U2

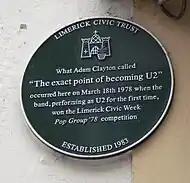
A plaque commemorating U2's victory in the 1978 Limerick Civic Week "Pop Group" music talent contest

Irish magazine "Hot Press" was influential in shaping U2's future; in addition to being one of their earliest allies, the publication's journalist Bill Graham introduced the band to Paul McGuinness, who agreed to be their manager in mid-1978. With the connections he was making within the music industry, McGuinness booked demo sessions for the group and sought to garner them a record deal. The band continued to build their fanbase with performances across Ireland, the most famous of which were a series of weekend afternoon shows at Dublin's Dandelion Market in mid-1979.